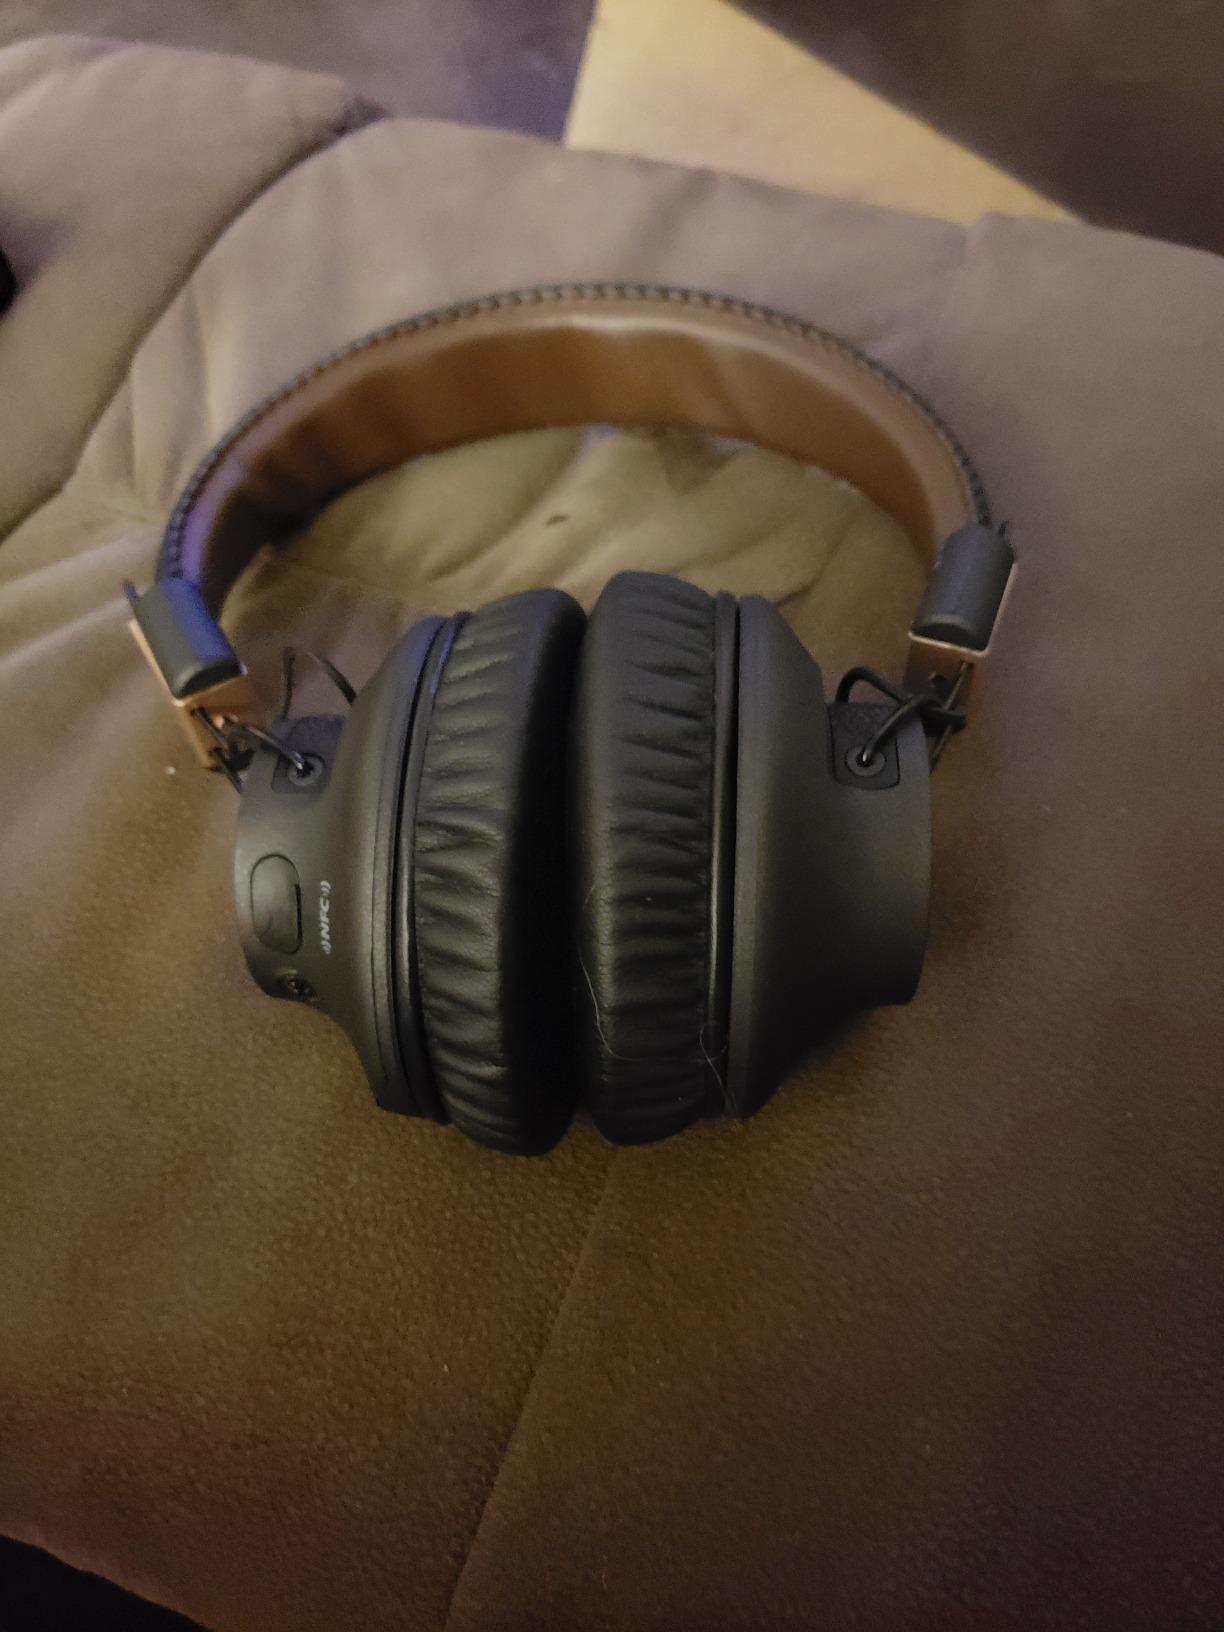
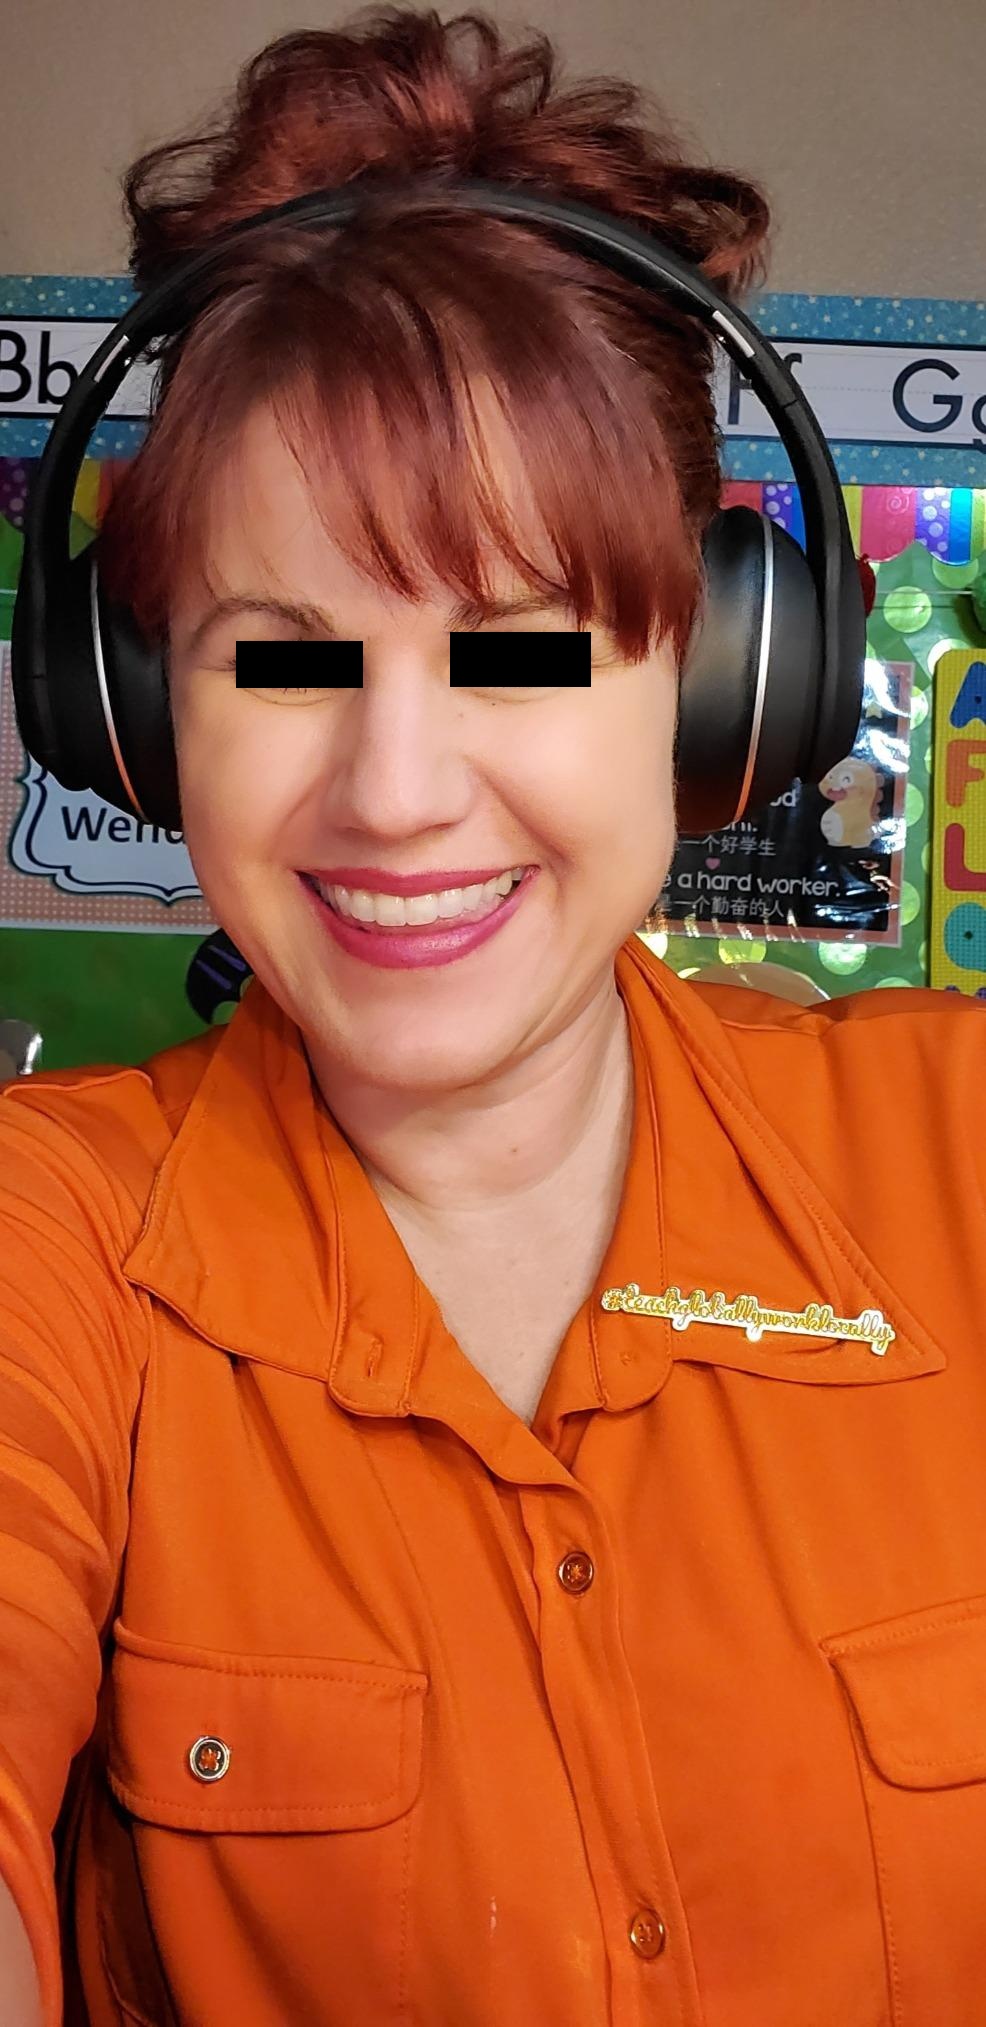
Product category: headphones
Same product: no